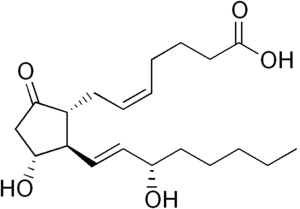
La dinoprostone est un dérivé synthétique de la prostaglandine E2. Cet ocytocique est utilisé en injection dans les avortements thérapeutiques du premier et deuxième trimestres, ainsi que par voie locale, dans le déclenchement du travail, pour favoriser la dilatation du col utérin. La dinoprostone est commercialisée sous différentes appellations: Propess®, Cervidil®, ProstinE2®, Prepidil®, Cerviprost®, Minprostin®.